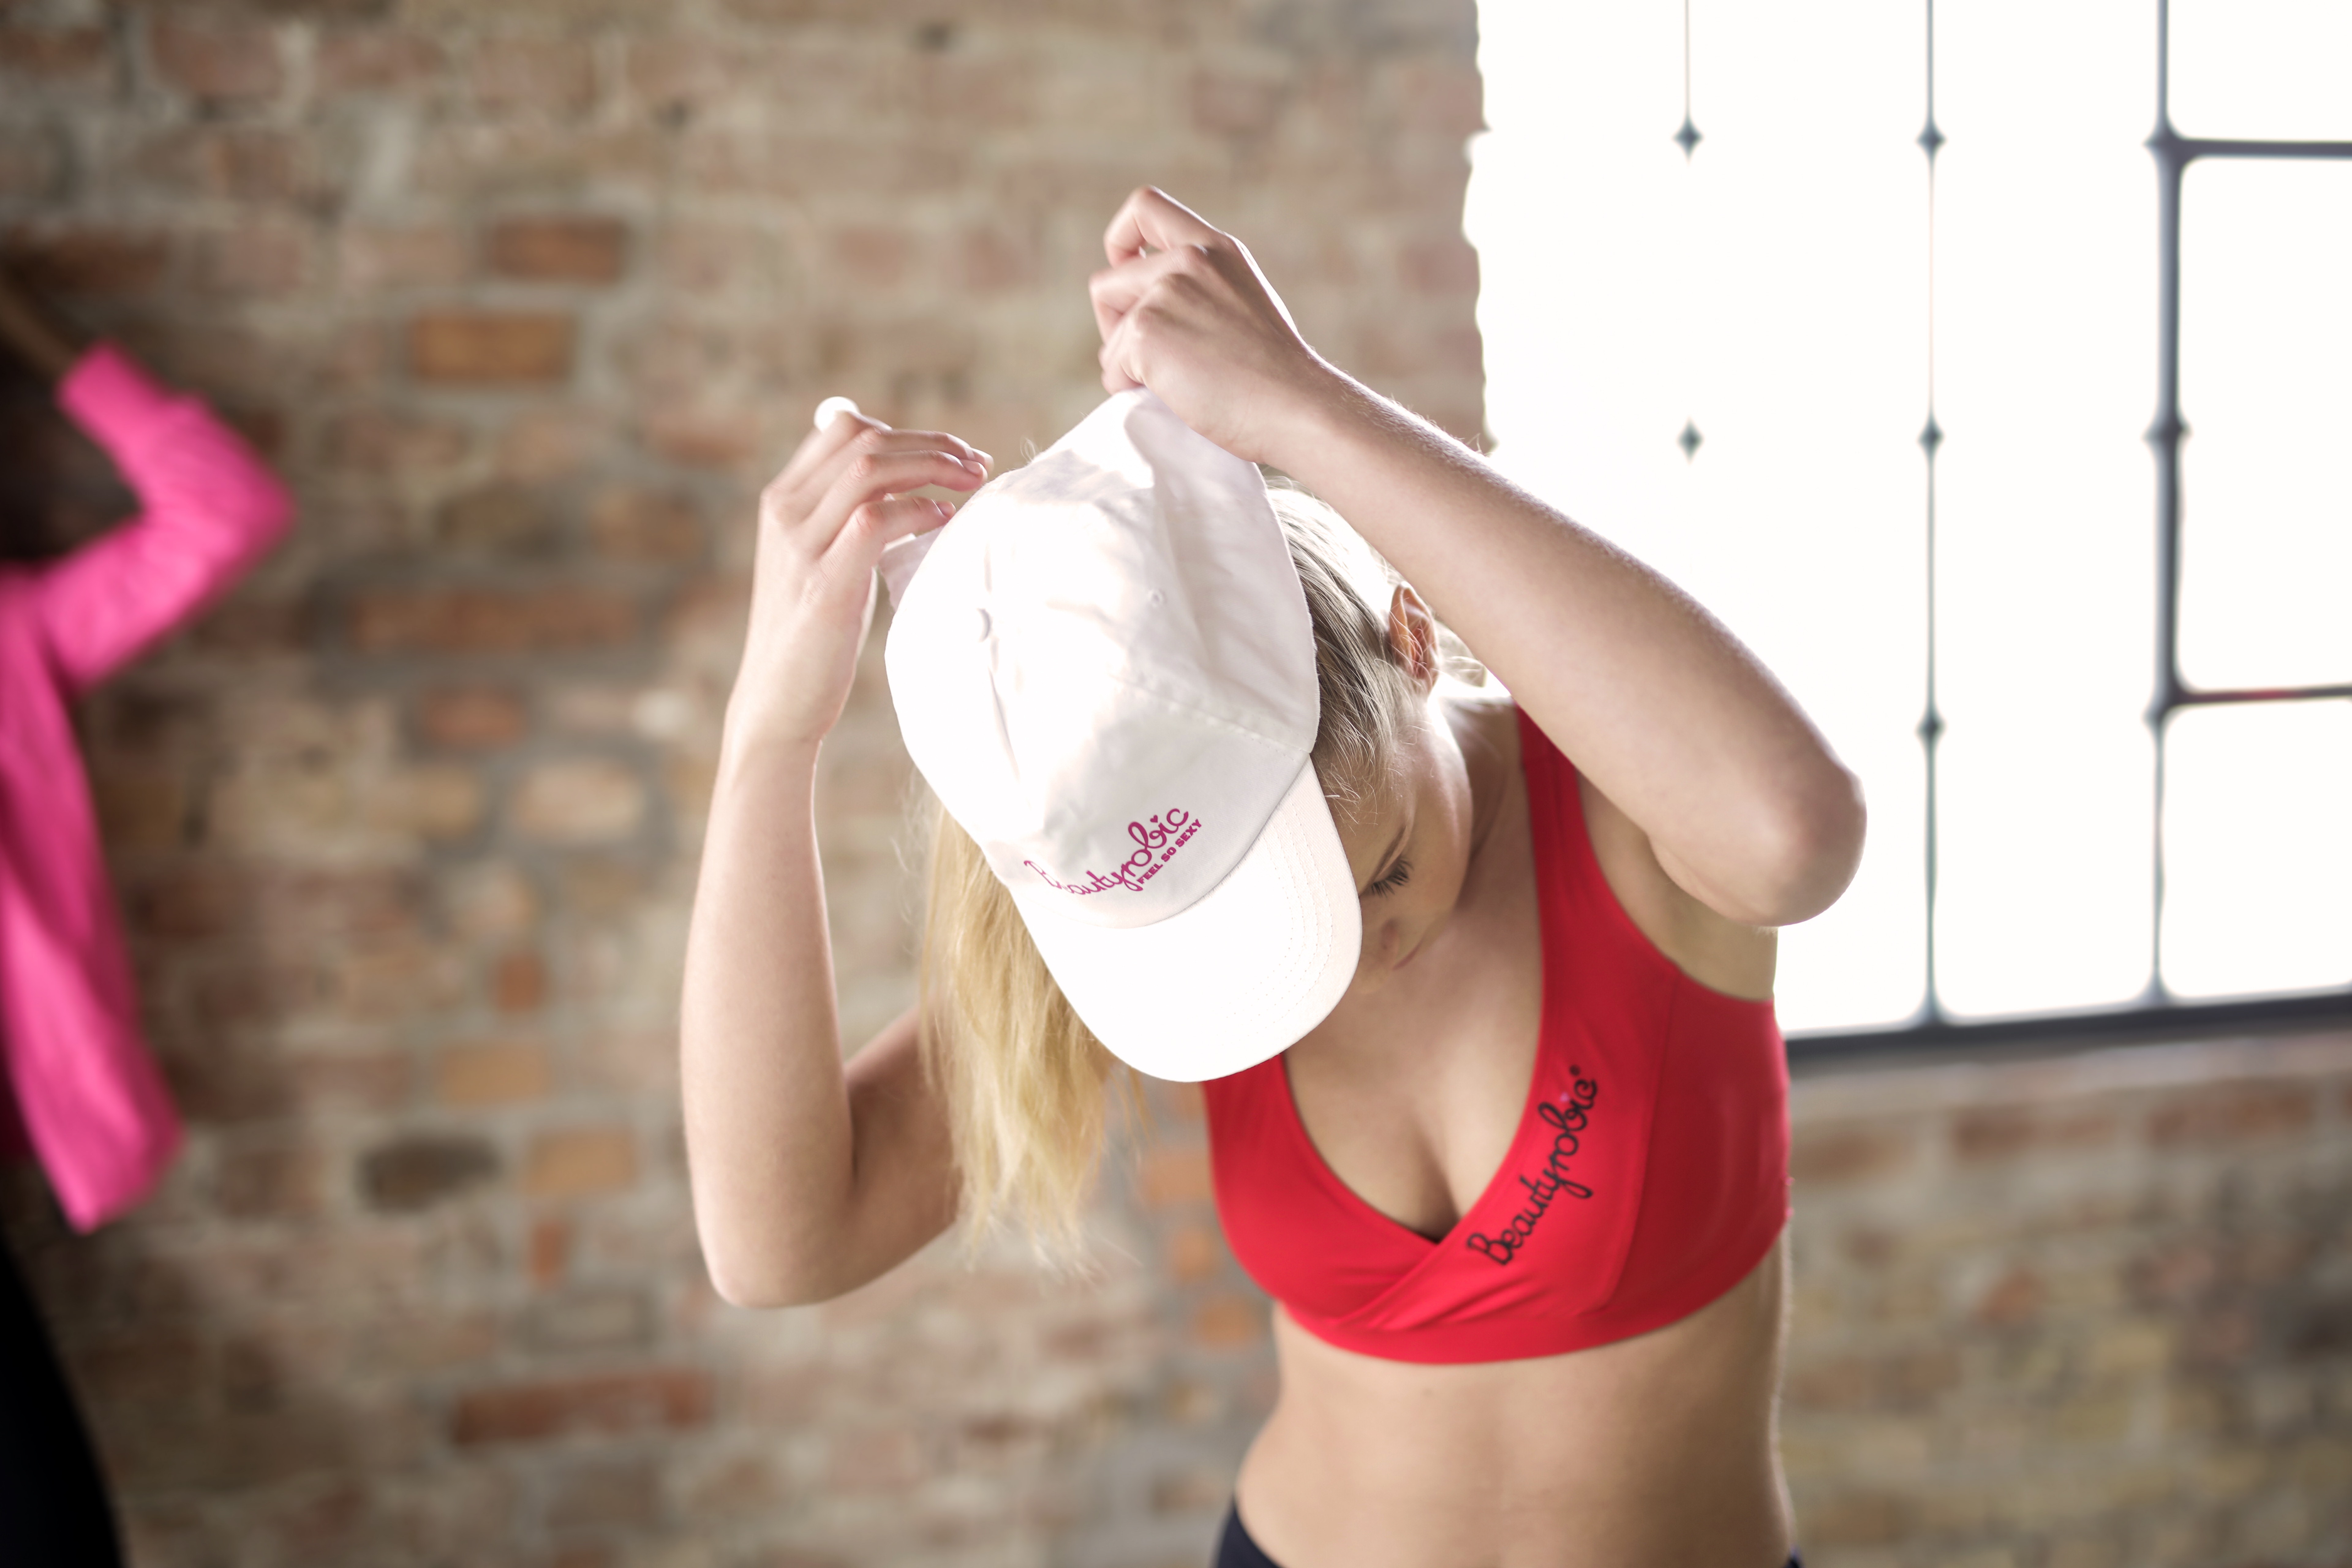
pink, red, arm, shoulder, undergarment, joint, muscle, abdomen, hand, sports bra, leg, physical fitness, sportswear, chest, trunk, brassiere